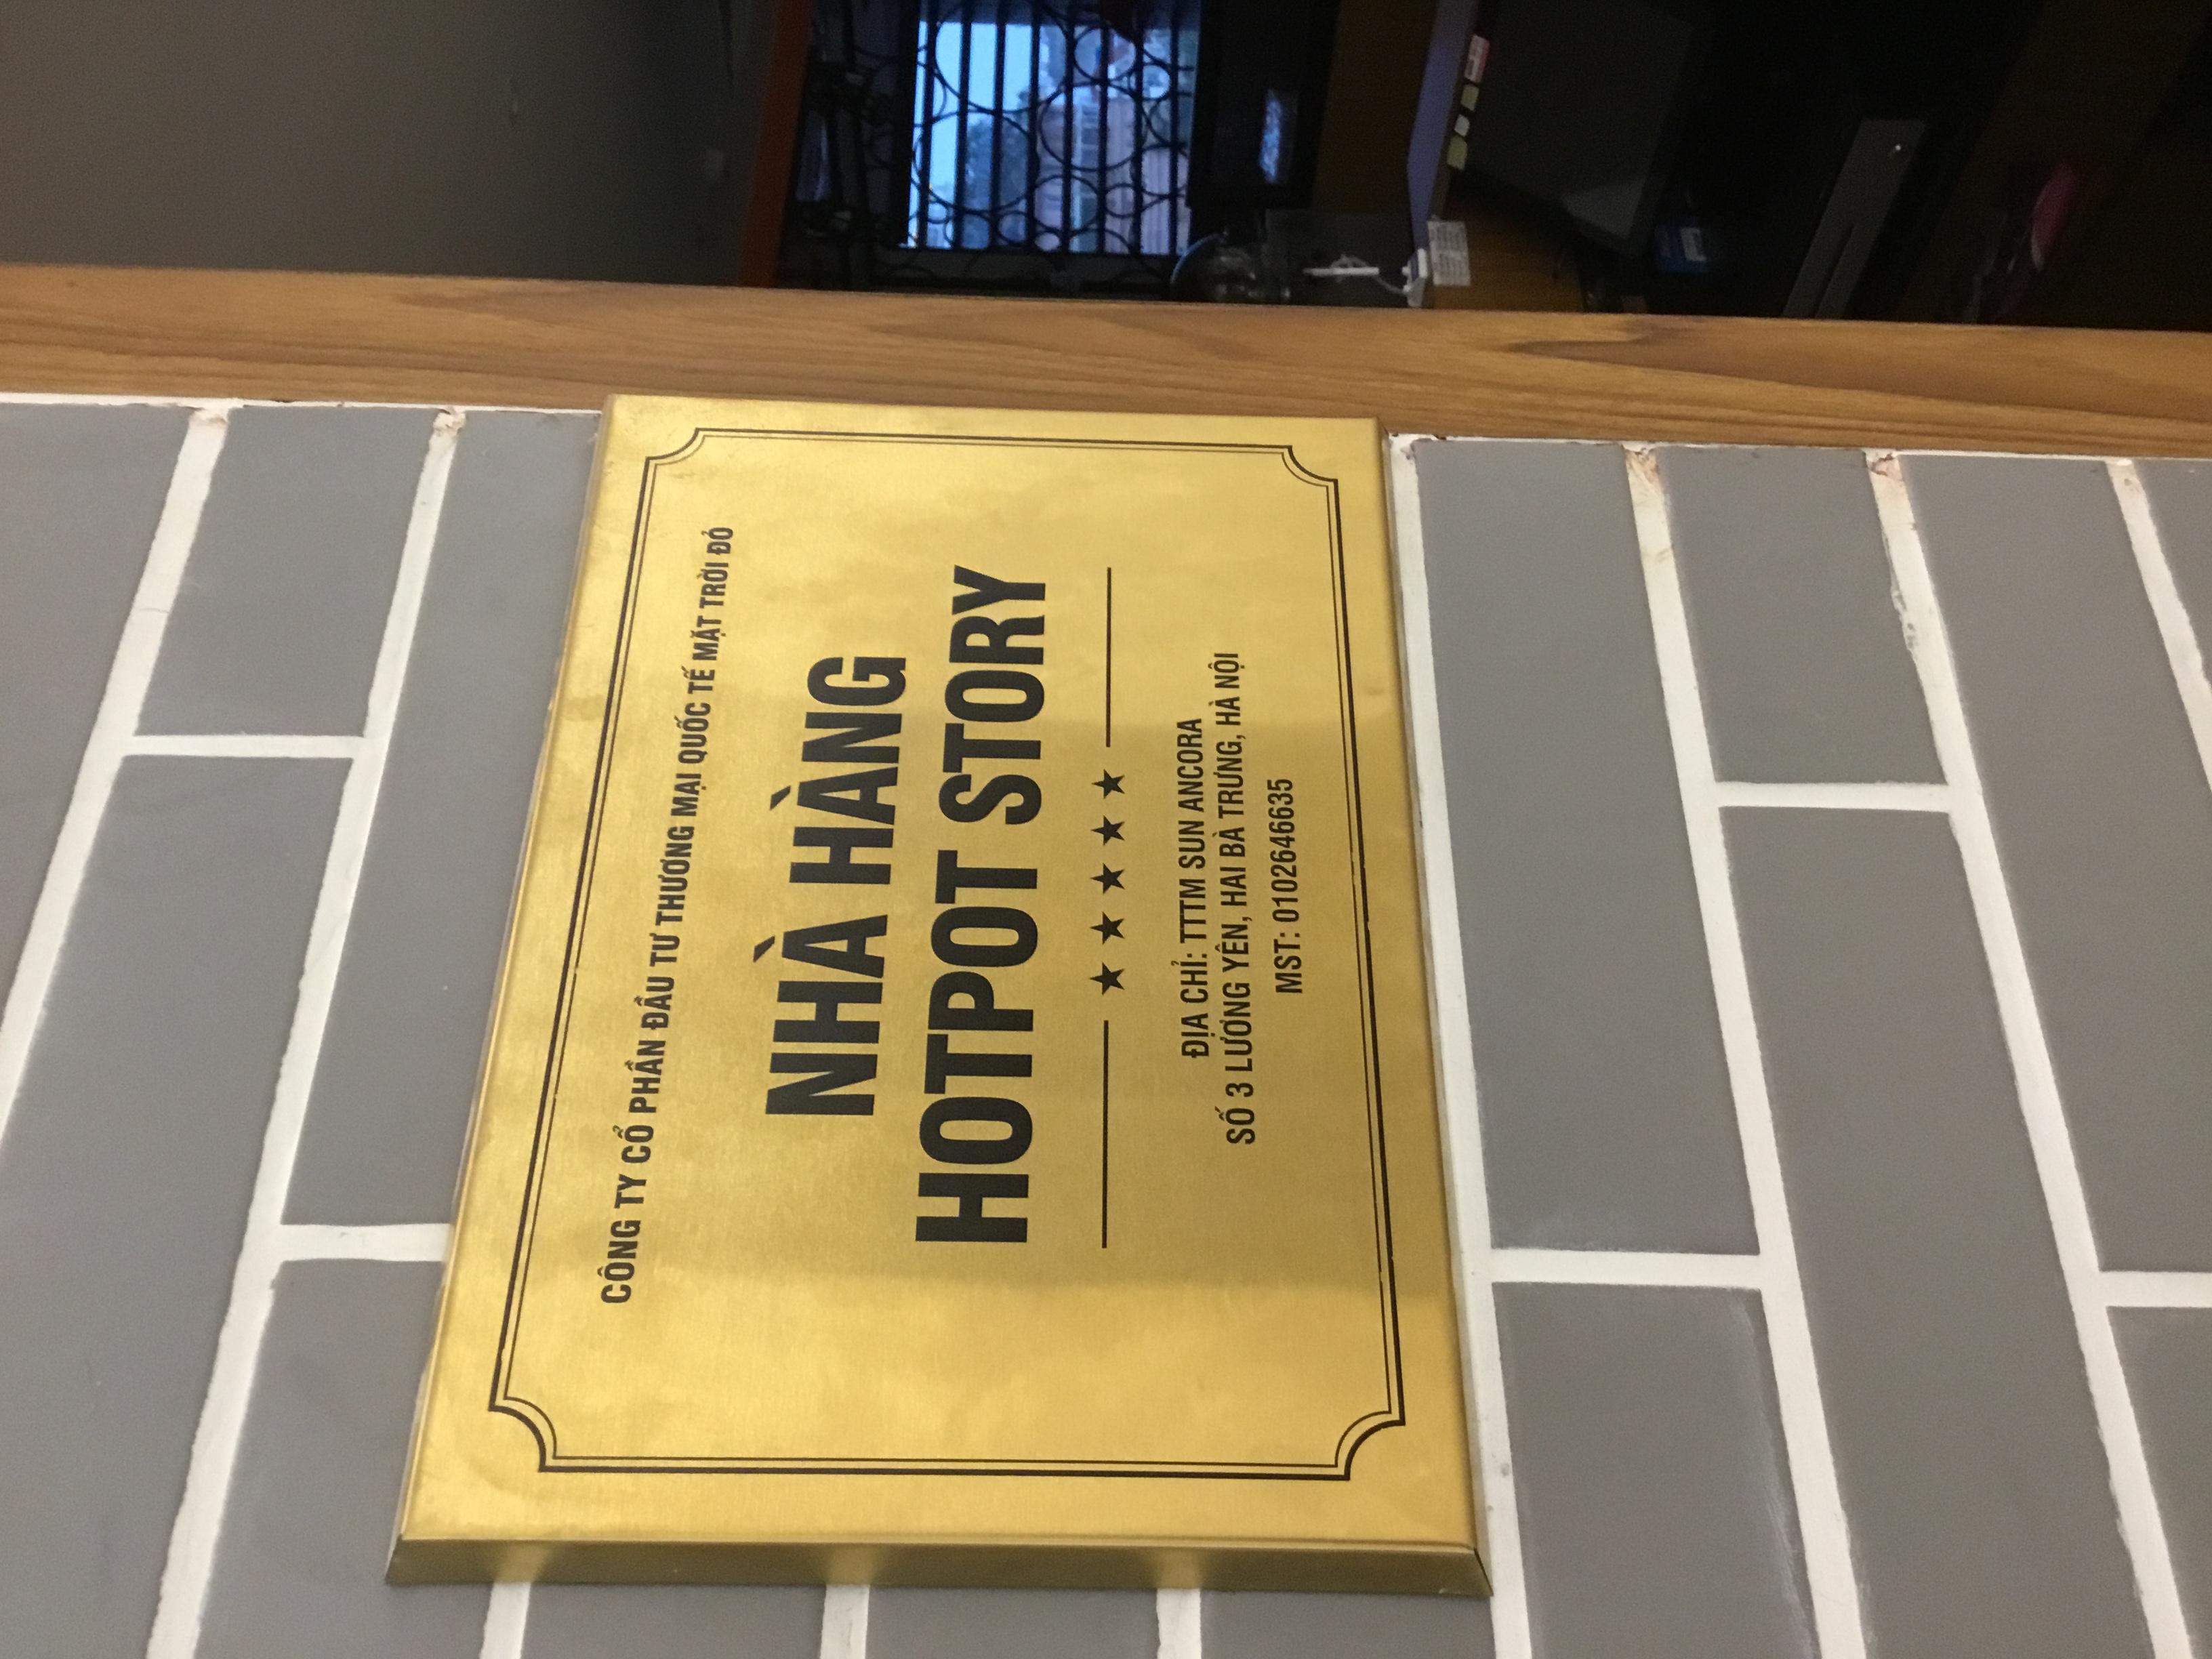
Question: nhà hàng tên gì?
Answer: nhà hàng hotpot story